Thomas Onwhyn

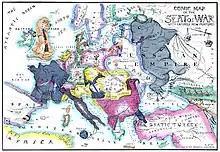
"Comic Map of the Seat of War with Entirely New Features", a cartoon map by Onwhyn (1854). This map was translated into several other European languages.

Thomas was born in Clarkenwell where his father Joseph was a bookseller, printer, publisher, and newsagent on Catherine Street, Strand, while his mother Fanny was an accomplished artist who drew portraits of stage actors of the period although as an artist she was often credited as "Mr F. Onwhyn". "The Lancet" was in its early years published by Joseph Onwhyn. The date of birth of Thomas is unknown and the year of birth varies across sources with some giving it as 1813 or 1814 and there is no documented record other than his death certificate in which the age indicated would suggest that he was born in 1811. He was the oldest of several siblings. Thomas trained as an artist, illustrator and engraver and was active from 1836 to 1861. His younger brother Frederick died in a lunatic asylum at Stoke Newington on 31 May 1867 and some biographies confound this to state that Joseph "suffered a mental breakdown after taking on the publication of the satirical magazine "The Owl"".